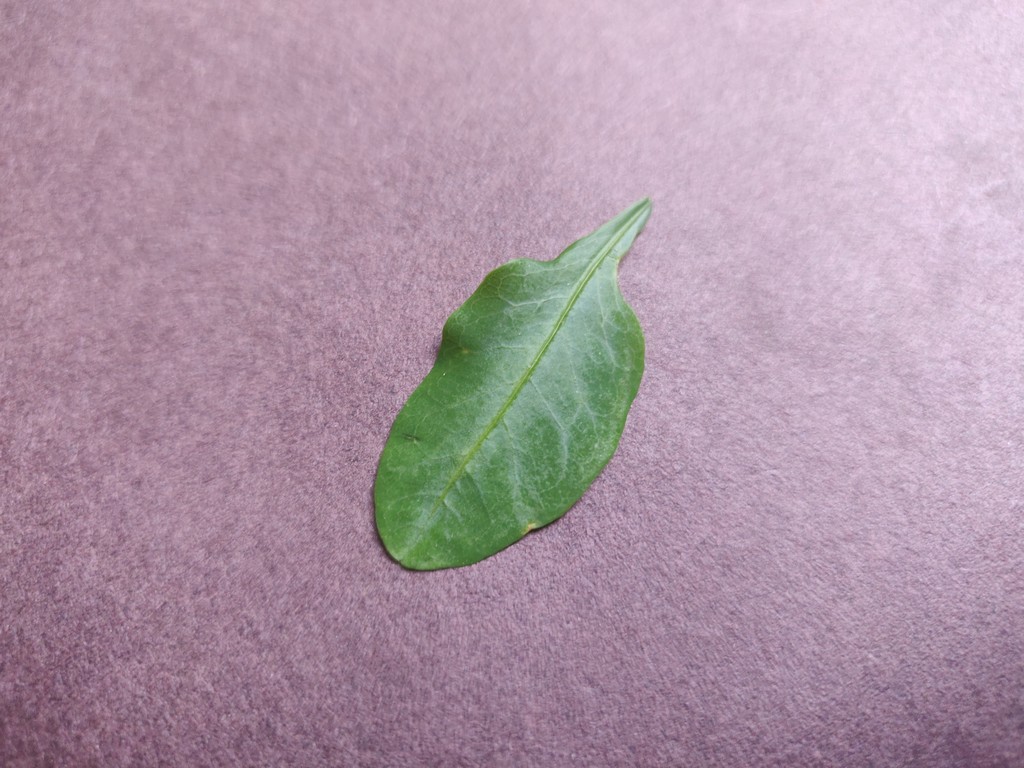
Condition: Healthy
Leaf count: single
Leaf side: front